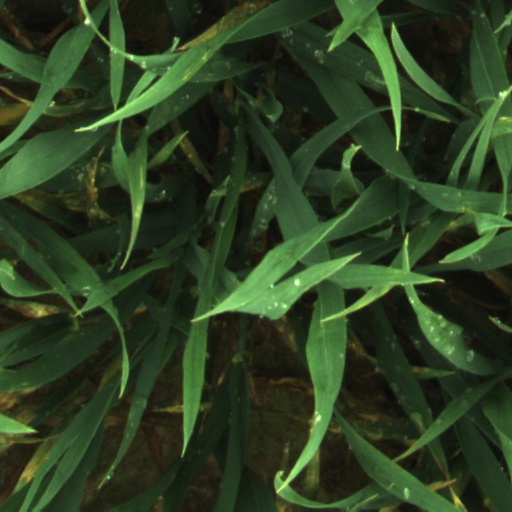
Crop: wheat